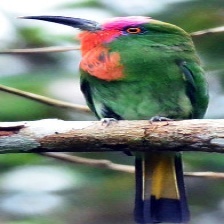
Species: RED BEARDED BEE EATER
Scientific name: NYCTYORNIS AMICTUS
ImageNet parent category: bee_eater